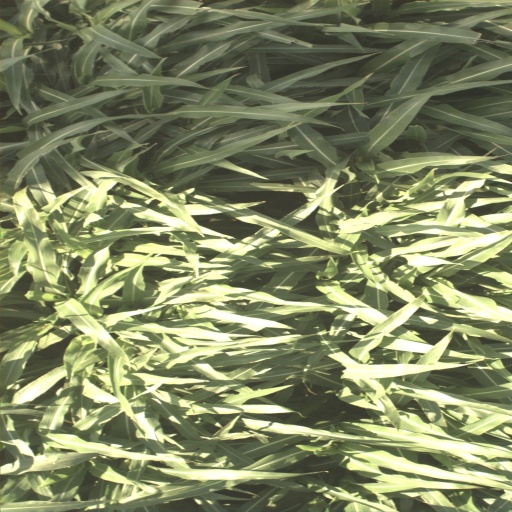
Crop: sorghum